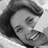
Emotion: happy